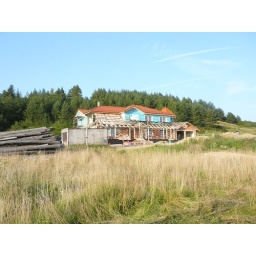
Summer 2008 showing the fields in front of the house and forest behind.